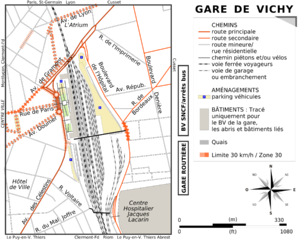
Carte du ""quartier"" de la gare de Vichy"
La gare de Vichy est une gare ferroviaire française de la ligne de Saint-Germain-des-Fossés à Darsac, située sur le territoire de la commune de Vichy, dans le département de l'Allier et la région Auvergne-Rhône-Alpes. Mise en service en 1862 pour les cures de Napoléon III puis modernisée en 1977, elle a retrouvé son aspect d'origine entre 2007 et 2009 à l'occasion de travaux de rénovation.